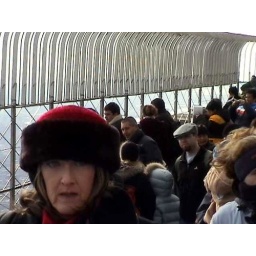
ESB lady in red hat